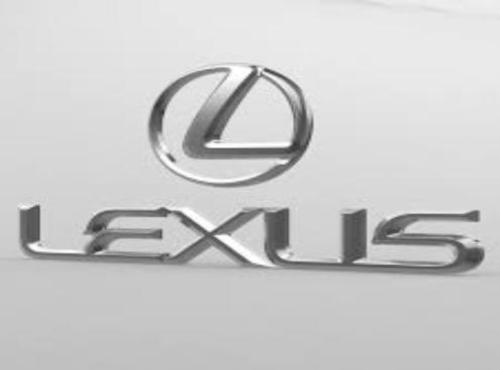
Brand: lexus-1
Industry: Transportation